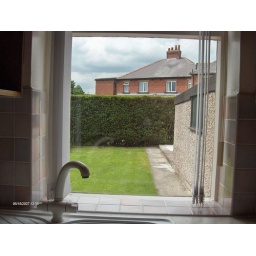
View from kitchen sink over back garden